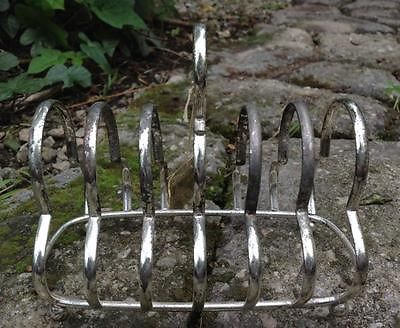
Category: toaster